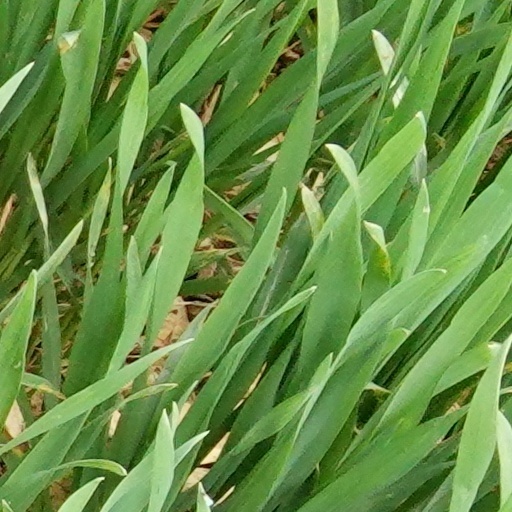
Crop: wheat